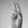
ASL letter: U